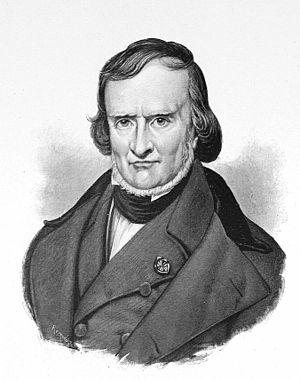
Joseph, Claude, Anthelme Récamier est un chirurgien français, professeur au Collège de France, créateur de la gynécologie médicale et chirurgicale moderne.